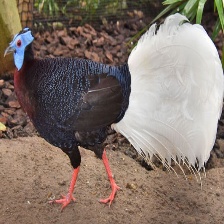
Species: BULWERS PHEASANT
Scientific name: LOPHURA BULWERI